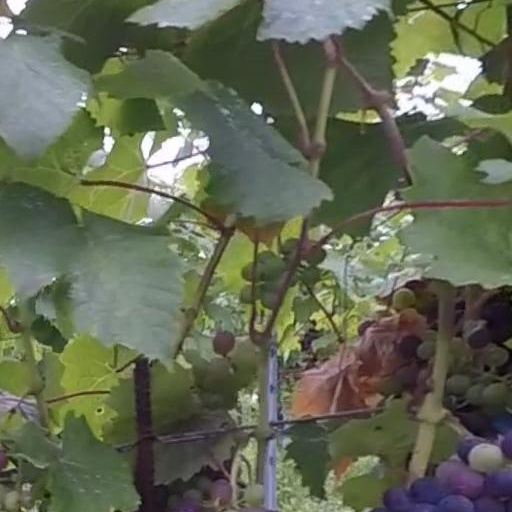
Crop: grape